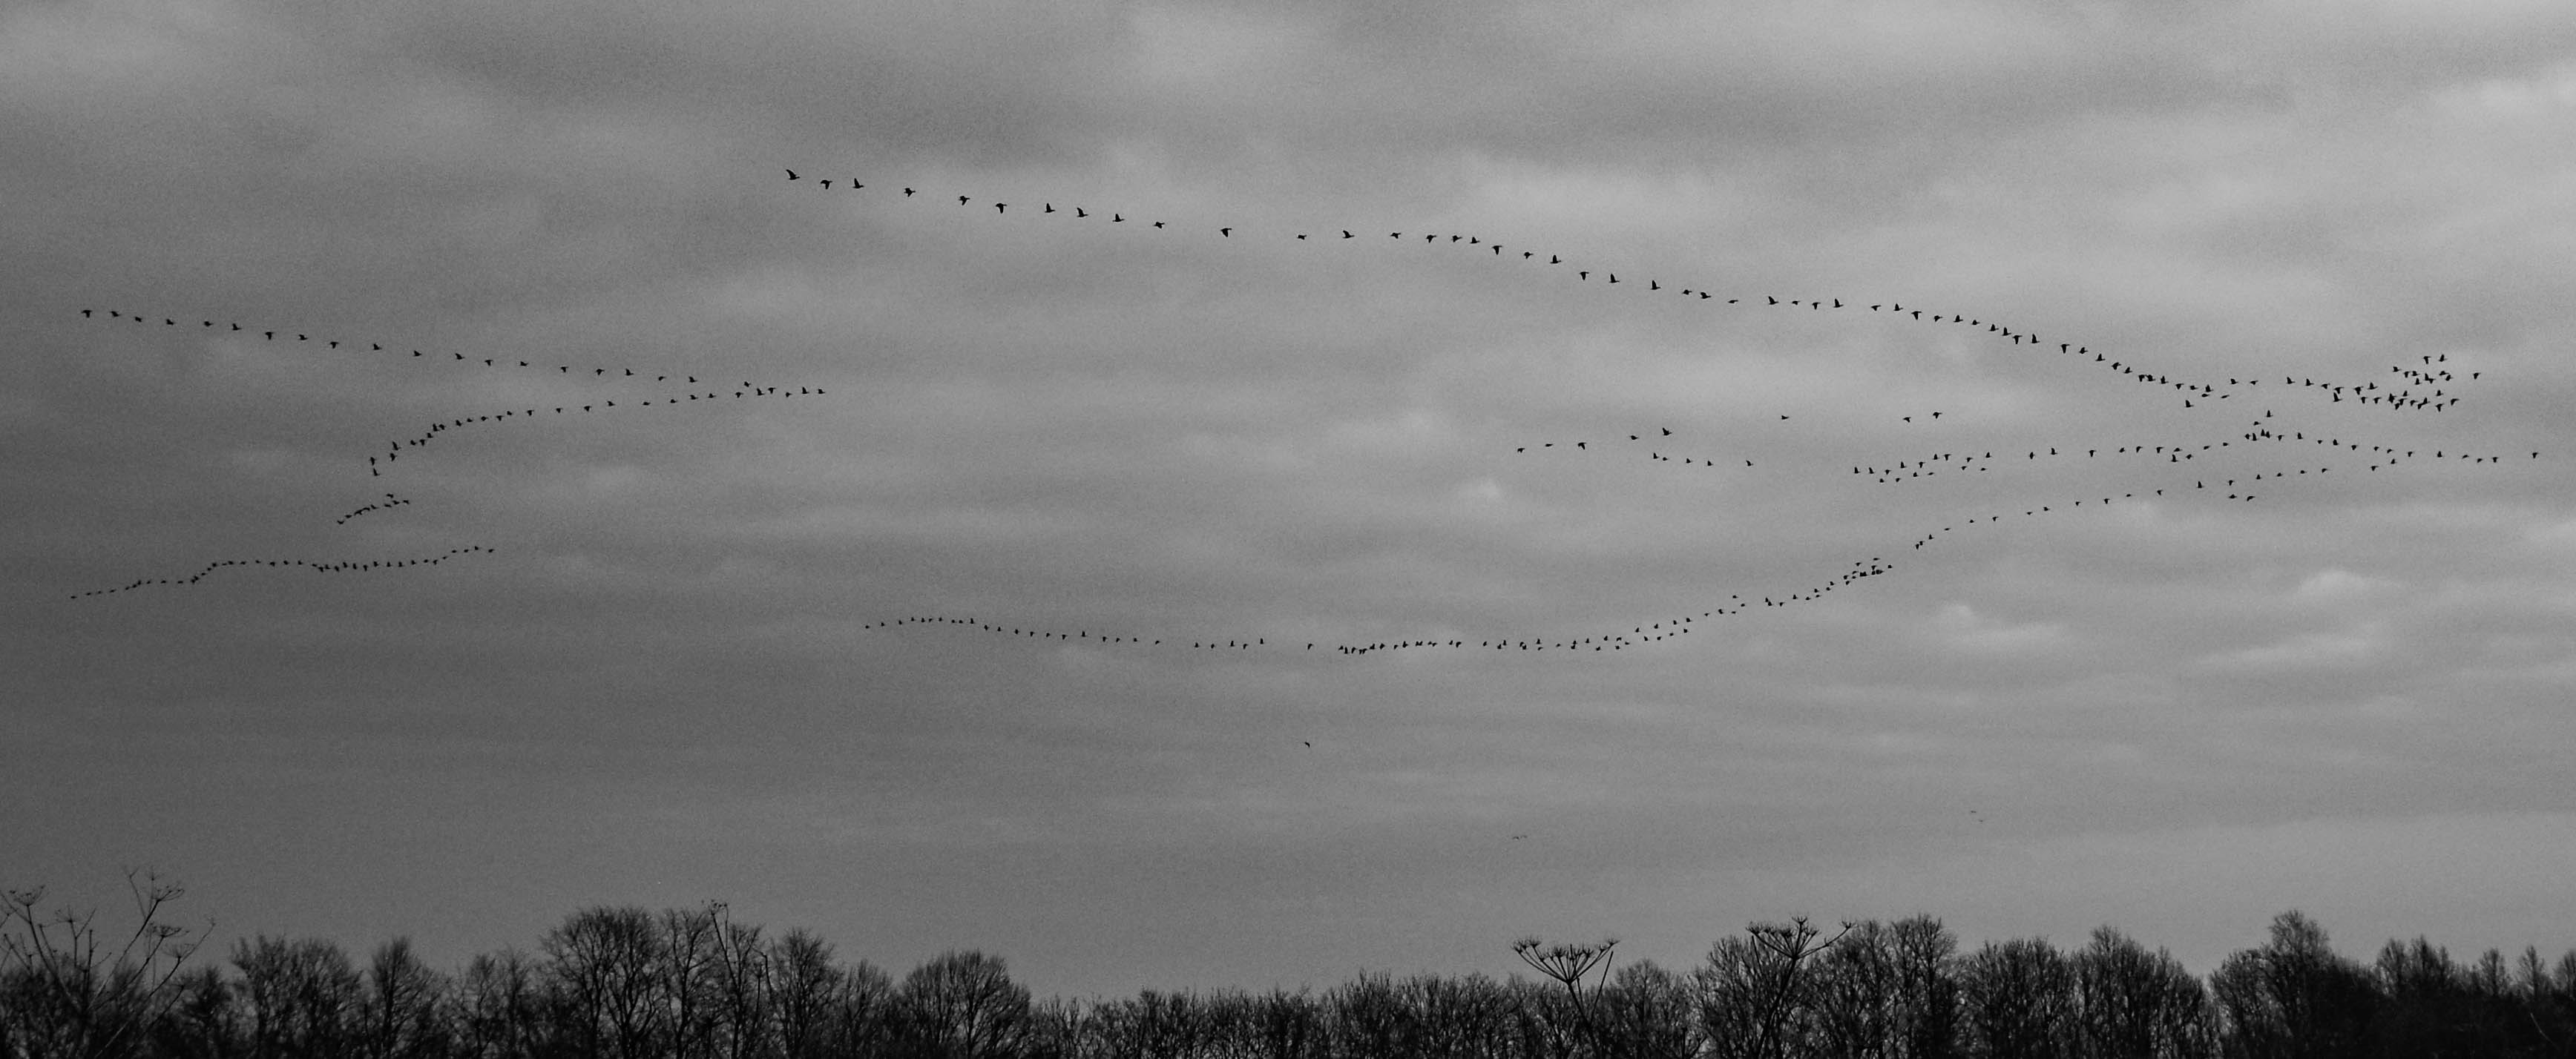
sky, white, black, bird migration, flock, cloud, bird, animal migration, atmospheric phenomenon, atmosphere, monochrome, tree, black and white, wildlife, monochrome photography, photography, meteorological phenomenon, plant, goose, evening